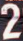
Number: 2